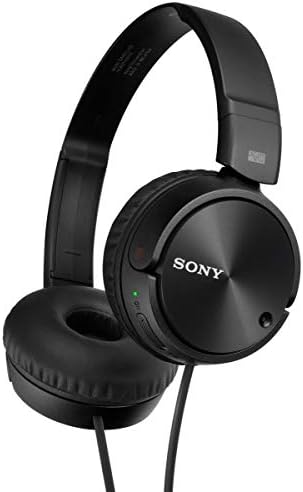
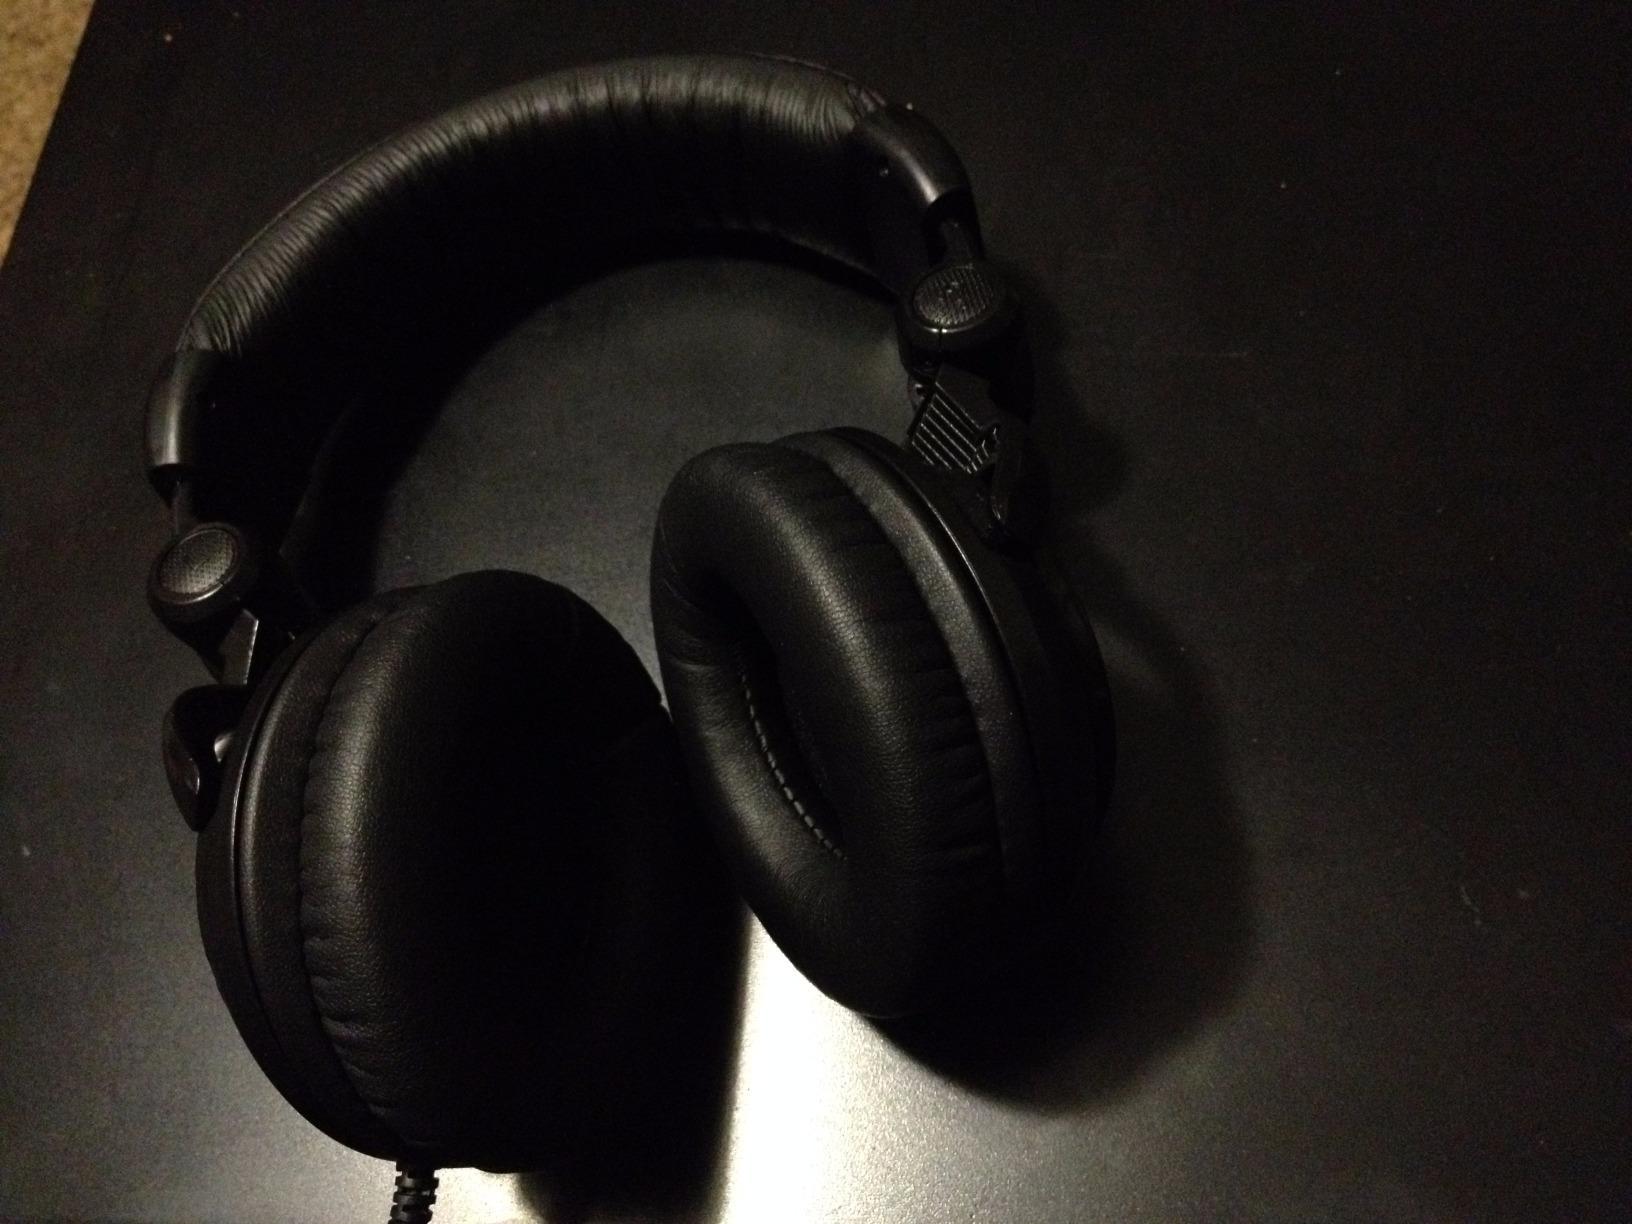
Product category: headphones
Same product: no